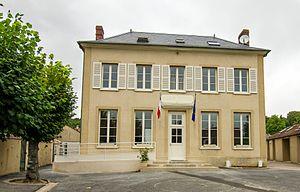
Mairie-école de Villers en Arthies (Val d'Oise)
Villers-en-Arthies est une commune française située dans le département du Val-d'Oise en région Île-de-France.